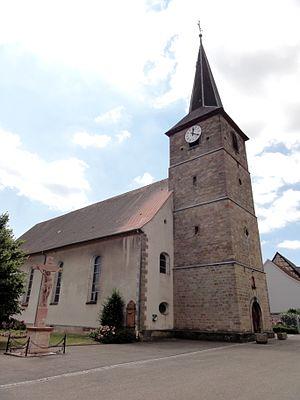
Riedseltz est une commune française située dans le département du Bas-Rhin, en région Grand Est.